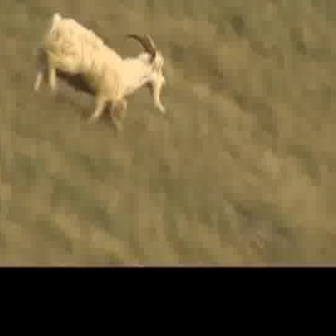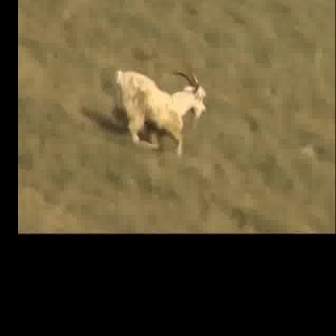
  Please identify the target specified by the bounding box [29,11,165,147] in the first image and locate it in the second image. Return the coordinates in [x_min,y_min,x_max,y_max] format.
Answer: [114,68,205,159]